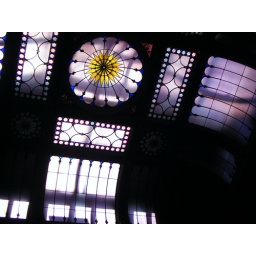
Stainglass window ceiling in a building in Toronto.